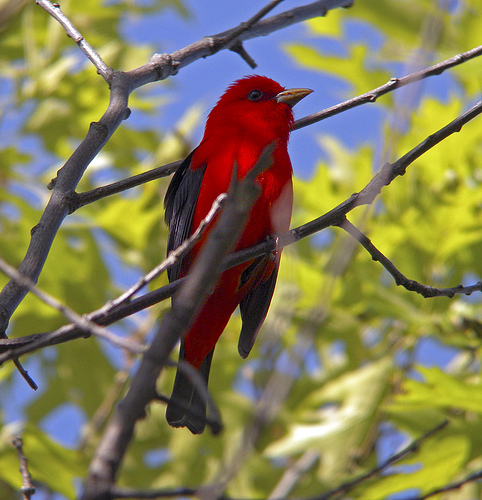
this is a red bird with brown wings and a downward pointing beak.
this is a bright red bird that has black wings and a black tail.
this bird has a black wing, a red belly, and a red throat
this bird is mostly bright red with a black wing and tail.
the bird has a red body with black eyes and an orange beak
this bird is red with black and has a long, pointy beak.
this bird is red and black in color, with a light brown beak.
this bird has wings that are grey and has a red bellysmall red bird with black primaries and black rectrices.
this bird is red with black and has a very short beak.
Species: Scarlet Tanager